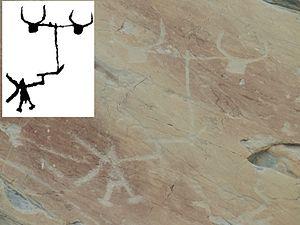
Une araire sur la voie sacrée de la vallée de la Fontanalbe
Cet article recense les sites Natura 2000 des Alpes-Maritimes, en France.
La vallée des Merveilles est une vallée du massif du Mercantour dans les Alpes où ont été découvertes plus de 40 500 gravures rupestres protohistoriques, datant du Chalcolithique et de l’âge du bronze ancien, au milieu d’autres gravures plus récentes.